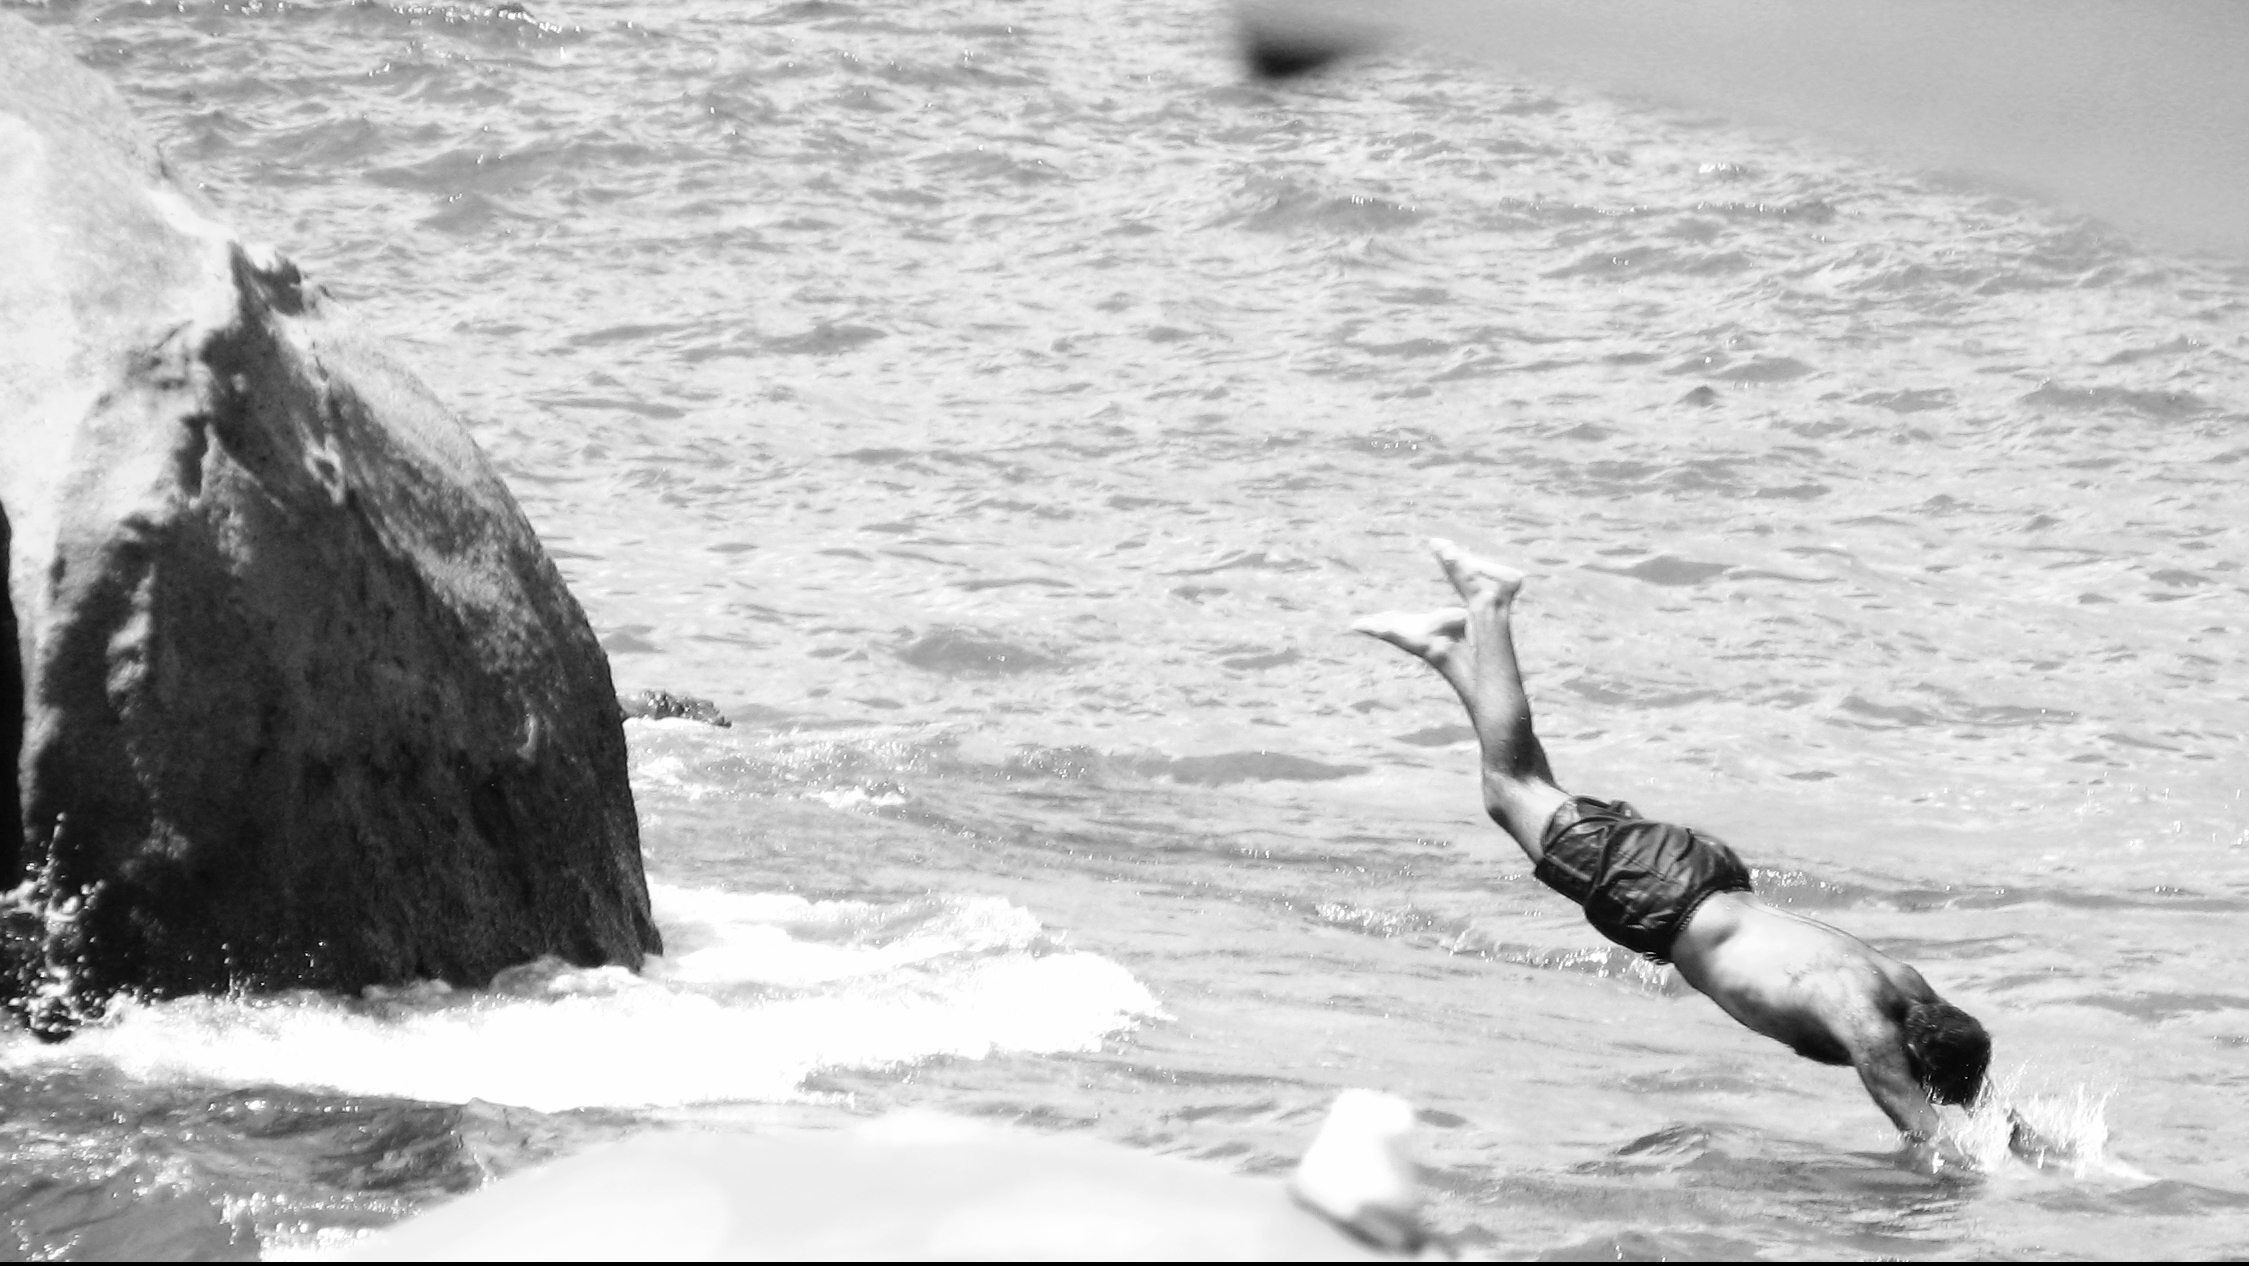
man, beach, sea, water, person, bird, black and white, fall, wave, jump, splash, human, monochrome, bw, blackandwhite, playa, praia, pretoebranco, brasil, brazil, pb, pernambuco, homem, calhetas, monochrome photography